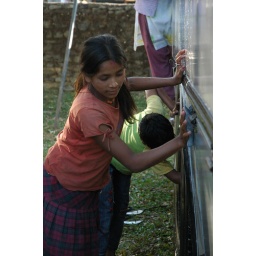
Some of the kids hanging around our bus at the lakeside in Pokhara earned some money washing our dirty bus